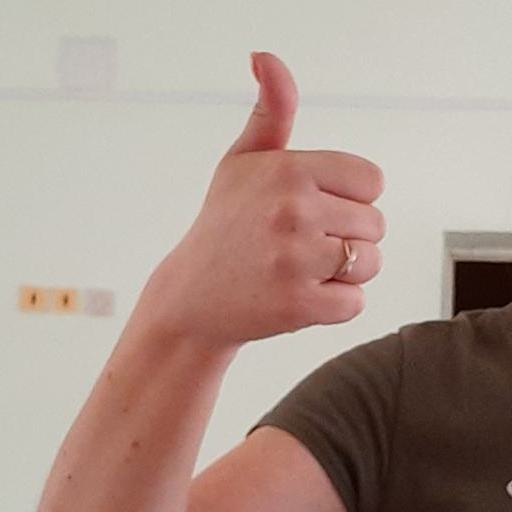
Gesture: like